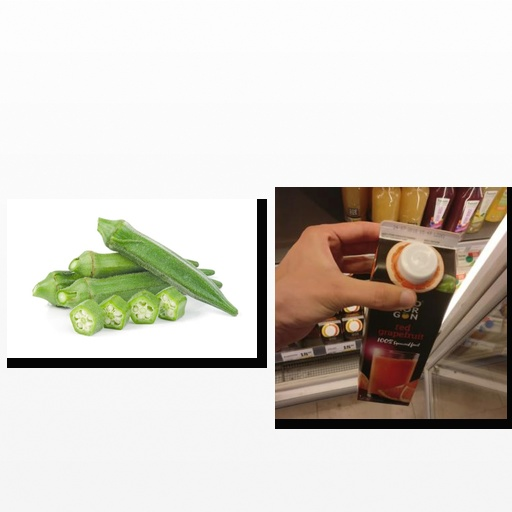
Food items: red_grapefruit_juice, okra